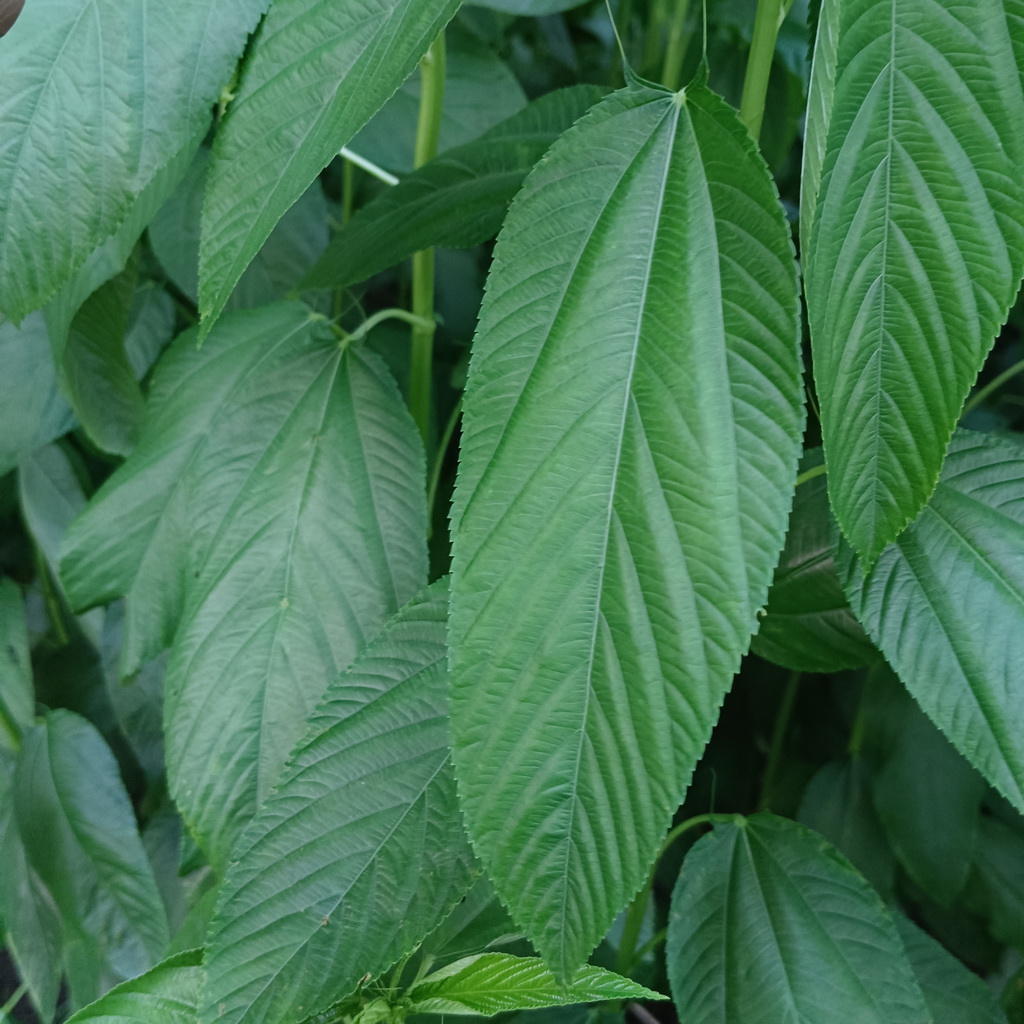
Label: Fresh